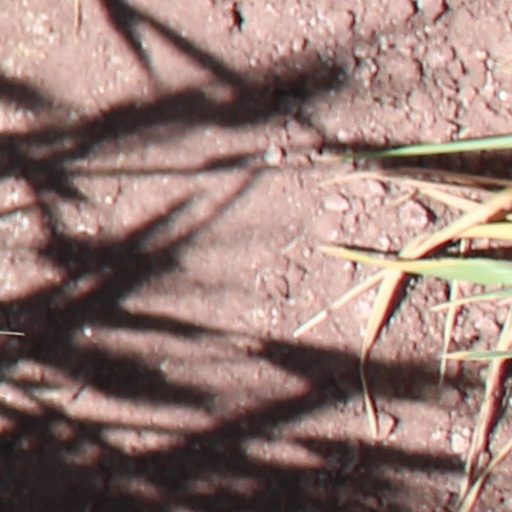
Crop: wheat